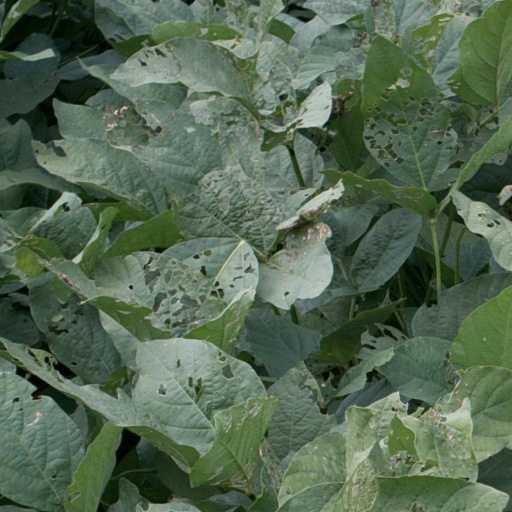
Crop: soybean